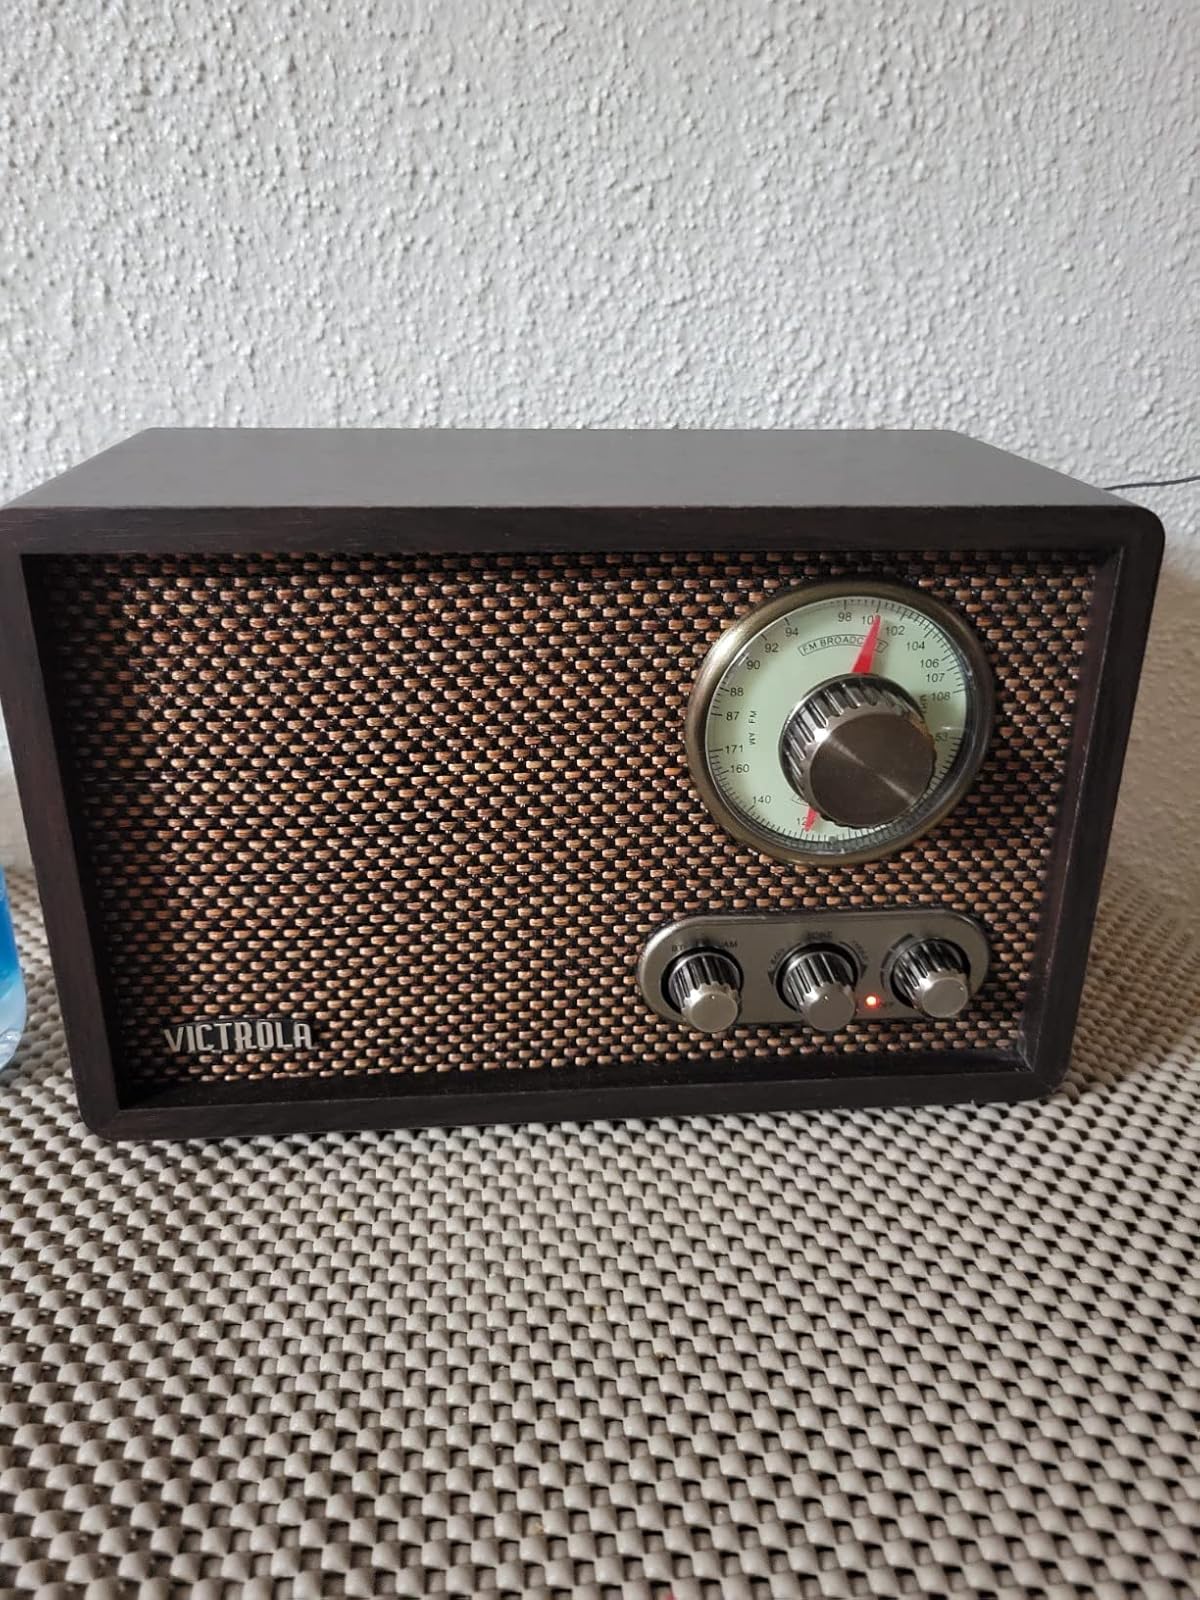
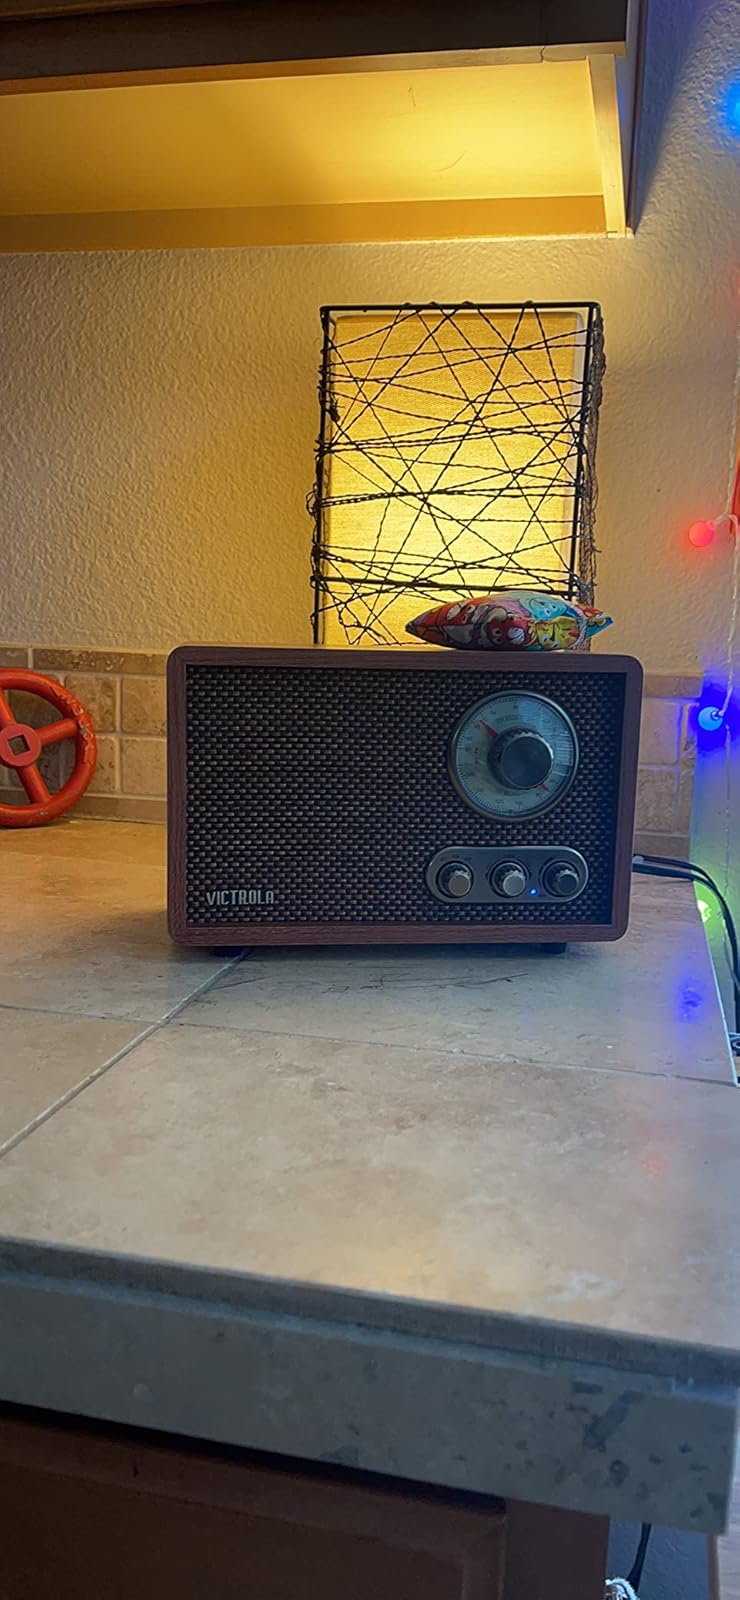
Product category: radio
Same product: no